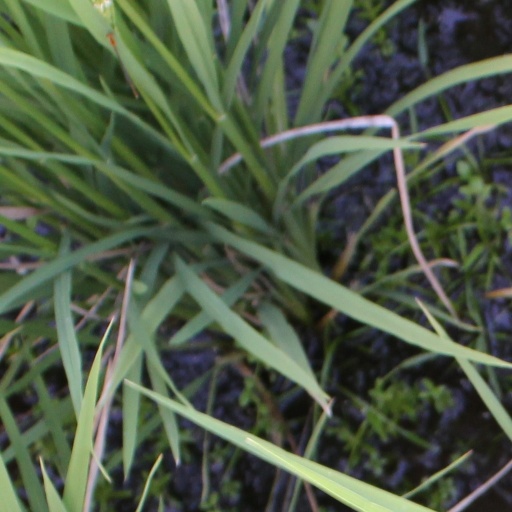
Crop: rice